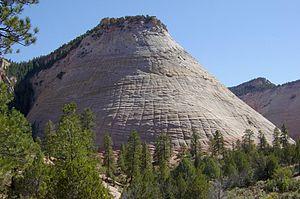
Checkerboard Mesa dans le parc national de Zion
Checkerboard Mesa, situé au sud-ouest de l'État américain de l'Utah, est une des montagnes les plus connues du parc national de Zion. La montagne est une mesa qui culmine à 2 033 m.
Le parc national de Zion est un parc national américain situé dans le Sud-Ouest de l'État de l'Utah aux États-Unis.